7th Muslim Brigade

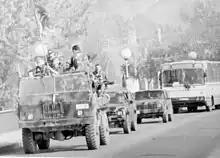
Soldiers of the 7th Muslim Brigade, riding on a TAM 110 T7 B/BV truck, parade through the Zenica city center with their battle flag following their success on the Vozuća battlefield during Operation "Farz-95", September 13th 1995

On January 28, 1995, the 7th Muslim Slavna mountain brigade held its 2nd anniversary in Zenica, which was attended by President Alija Izetbegović, ARBiH chief of staff Rasim Delić, and many other notable figures.